Yagya Datt Sharma (Madhya Pradesh politician)

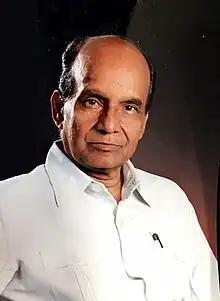
Yagya Dutta Sharma

Yagya Dutta Sharma (5 April 1936 – 20 May 2016) was an Indian politician from the state of Madhya Pradesh of India. He Started as an Advocate in Indore, Later he represented Indore-4 constituency to the Madhya Pradesh Legislative Assembly for the first time as an independent candidate in 1967, Indore-2 in 1977 from Indian National Congress. He again represented Indore-4 in 1980.